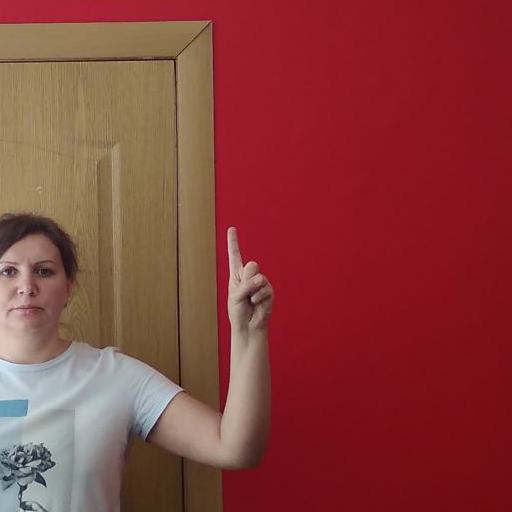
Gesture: one